Jesse Noland House

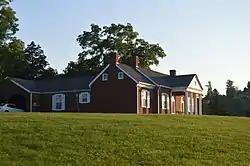

The Jesse Noland House, located on Kentucky Route 969 in Clinton County, Kentucky, southeast of Albany, Kentucky, is a Federal-style brick house built during 1822 to 1828 for Jesse and Matilda Noland. It was listed on the National Register of Historic Places in 2003.